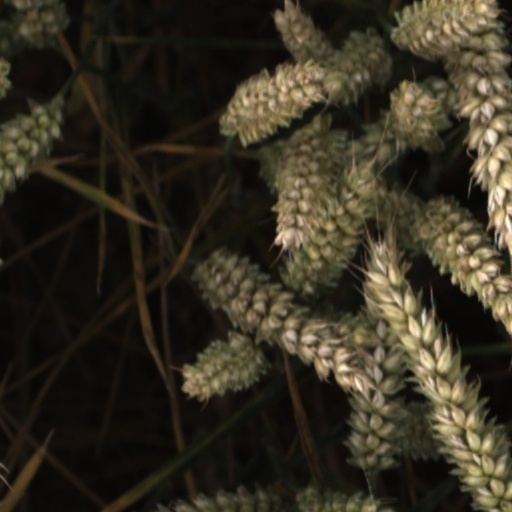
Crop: wheat